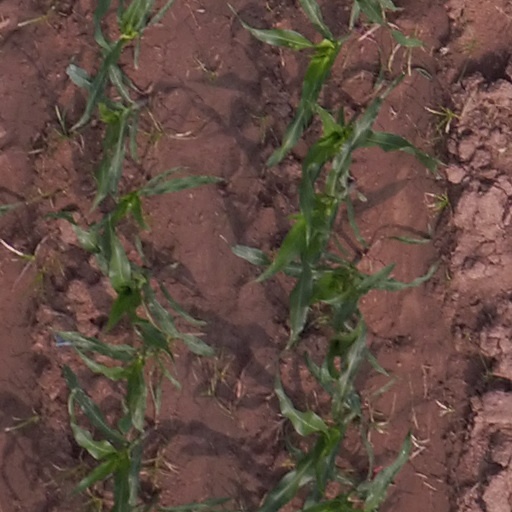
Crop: maize; corn